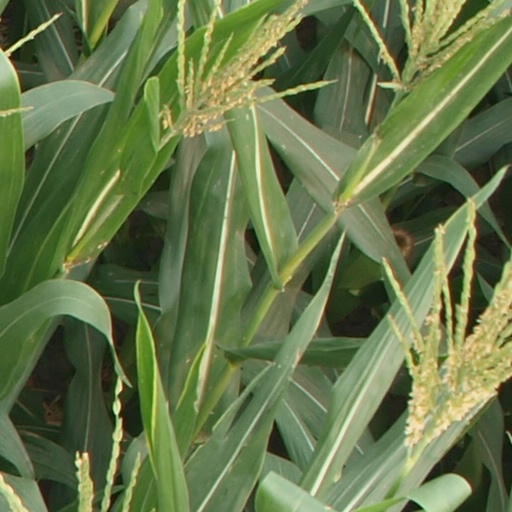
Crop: maize; corn